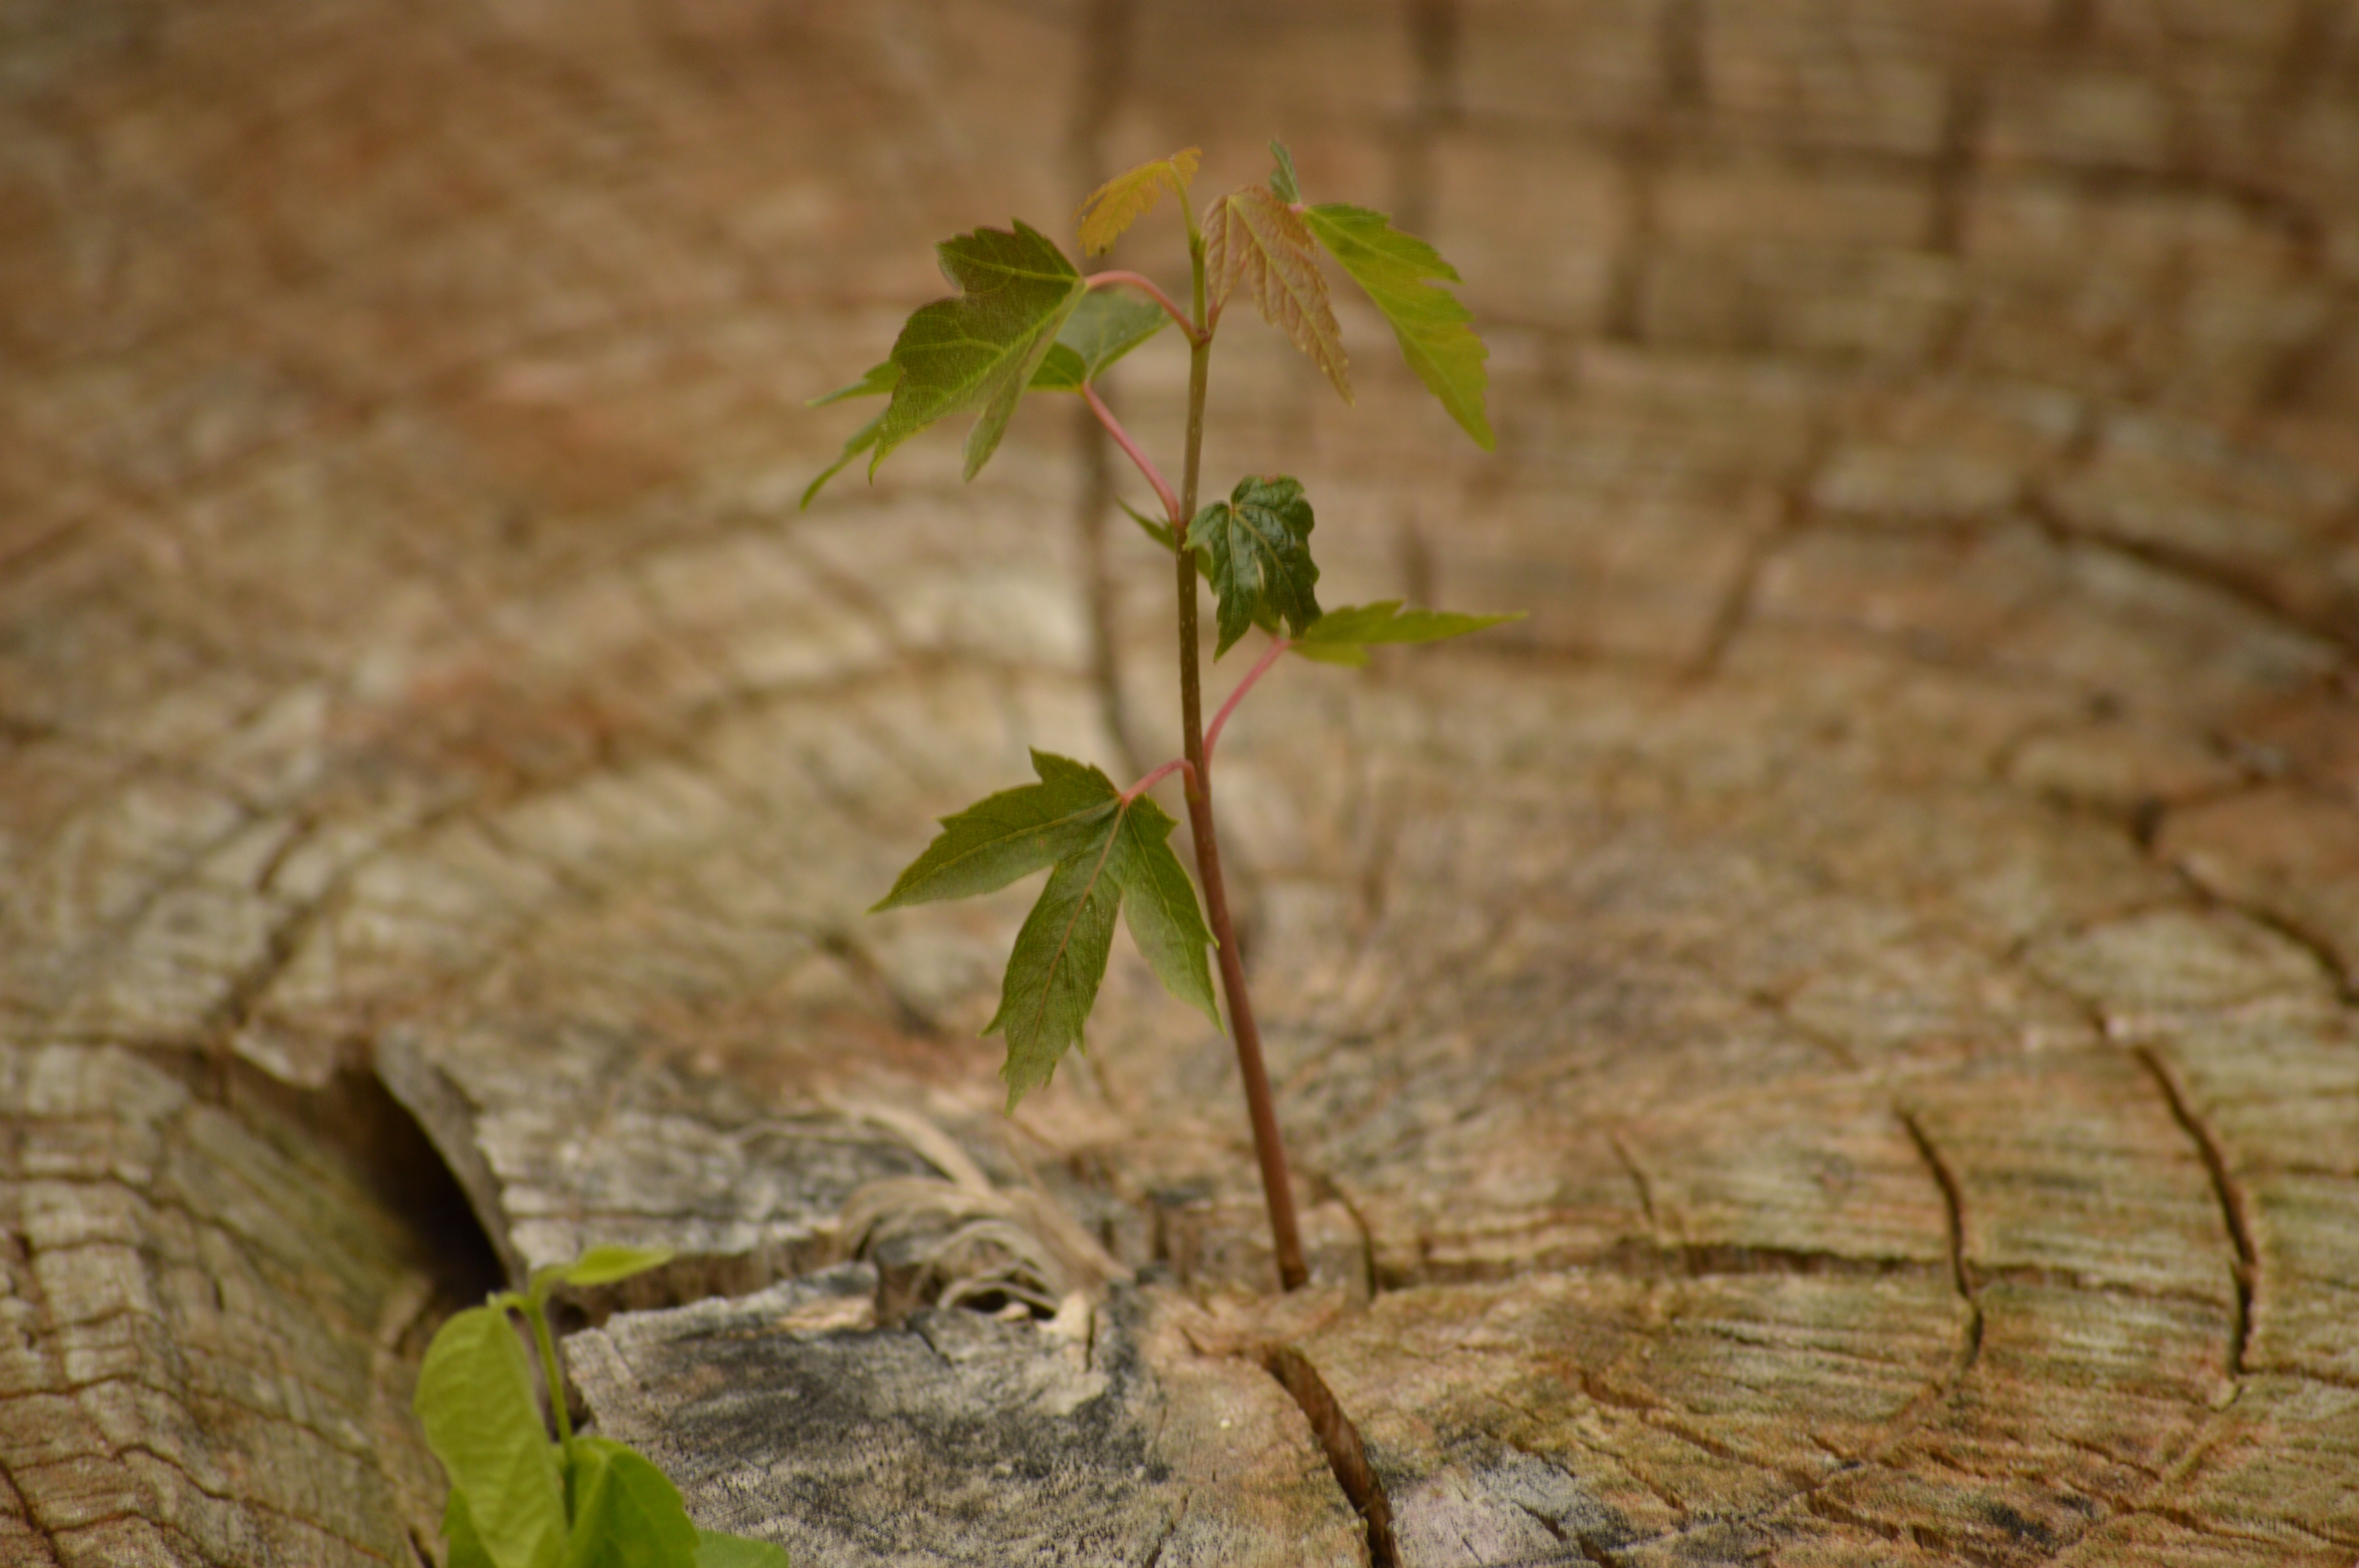
tree, nature, branch, growth, plant, wood, leaf, flower, trunk, old, wildlife, insect, fresh, soil, botany, flora, fauna, life, tree trunk, seedling, close up, leaves, outside, worn, growing, new, rings, macro photography, plant stem